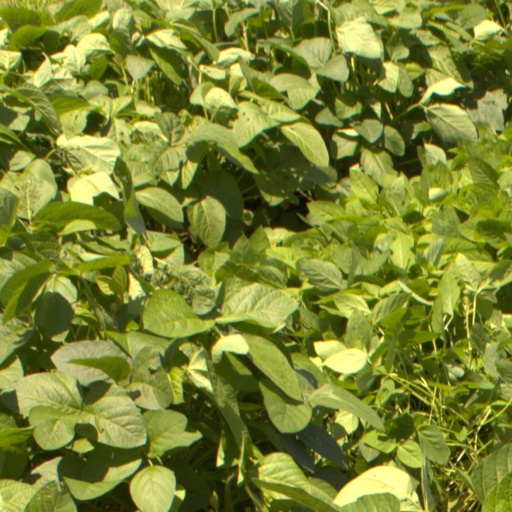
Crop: soybean